MV Agusta

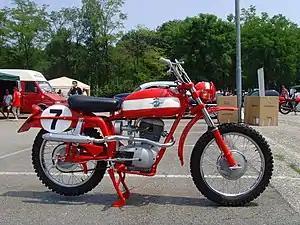
1965 MV Agusta 125 Regolarità

In the early 1960s, MV Agusta decided to return to offroad sport (at the end of the 1950s, MV racers were successful in enduro races, including in the famous Six Days race). A new 125 Regolarita was created by order of Fiamme Oro team. The model was equipped with a 125-cc engine boosted up to 12.5 hp and a five-speed gearbox. Traditionally light MV frame was reinforced with a lower subframe, becoming closed. 19-inch wheels got offroad tyres. This motorcycle became successful, so tens such motorcycles were also sold amateur racers. Moreover, a five-speed gearbox has become standard for 125-cc and 150-cc road motorcycles since 1966, the factory line-up was supplemented by the Scrambler version.